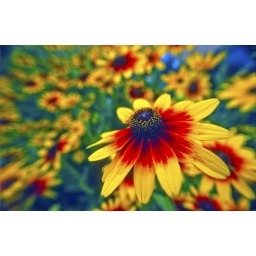
Flower garden buried in yellow flower Part2.